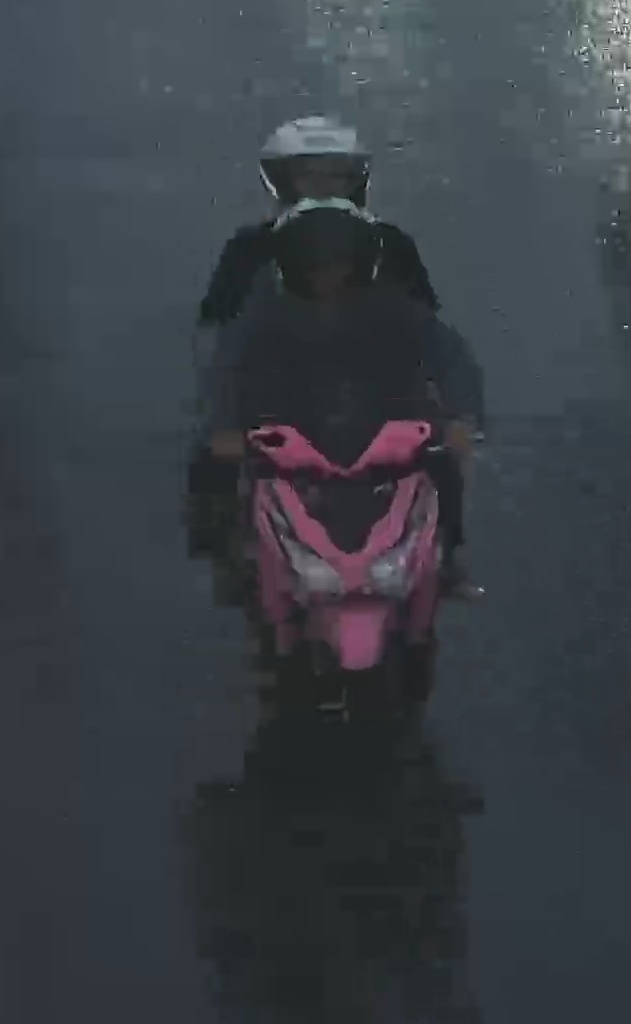
person-with-helmet: 2
person-without-helmet: 0